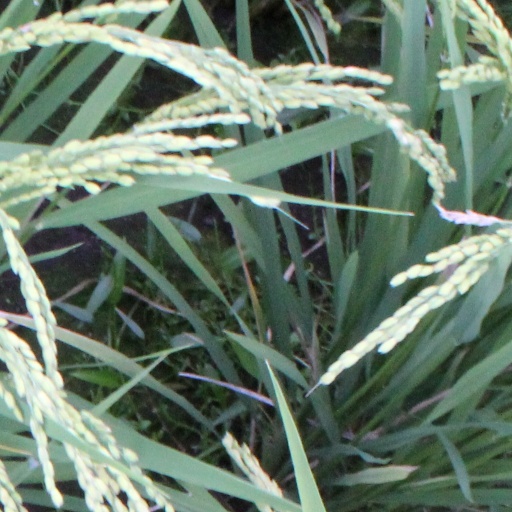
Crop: rice